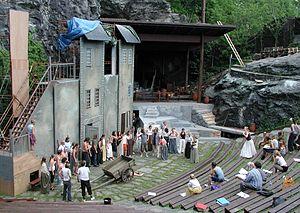
Les Misérables est une comédie musicale adaptée du roman éponyme de Victor Hugo par Claude-Michel Schönberg et Alain Boublil et Jean-Marc Natel, et Herbert Kretzmer.